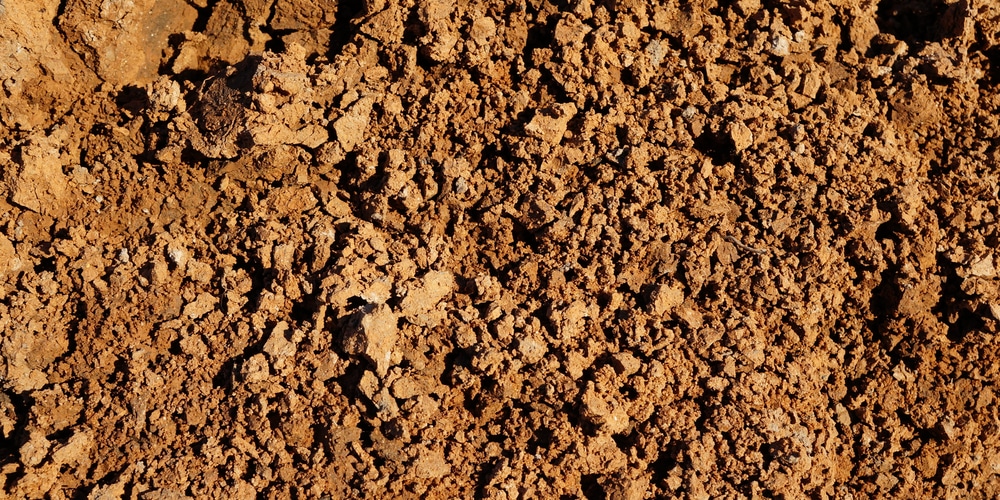
Soil type: Clay soil